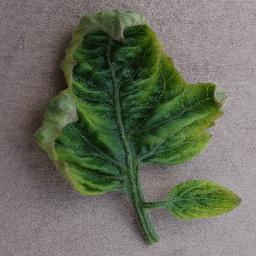
Label: Tomato___Tomato_Yellow_Leaf_Curl_Virus